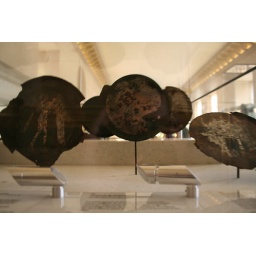
Before glass was used as a mirror in the 200s , bronze/metal was used to view your reflection.